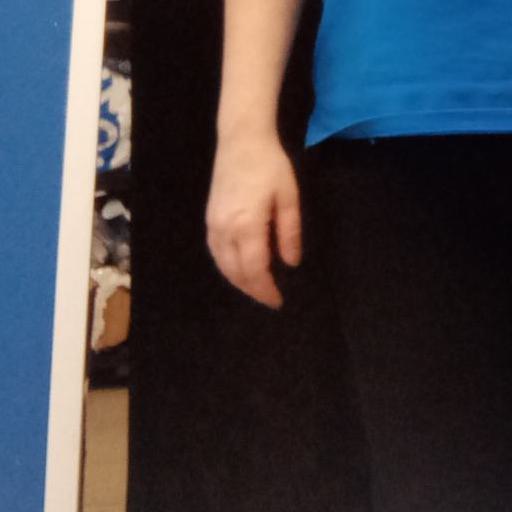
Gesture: no_gesture